Kenneth Biller

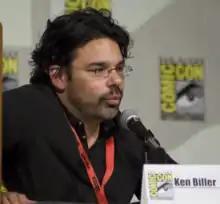
Kenneth Biller at the Legend of the Seeker panel at San Diego Comic-Con in 2009

Kenneth Todd Biller (born December 23, 1964) is a television producer, writer, director and editor. He has worked on a number of American television shows including "Beverly Hills, 90210", "", "Legend of the Seeker" and "Perception". During his time on "Voyager", he rose from executive story editor during the first season up to executive producer in the final season, and was responsible for writing the episode which introduced the Borg into the show.